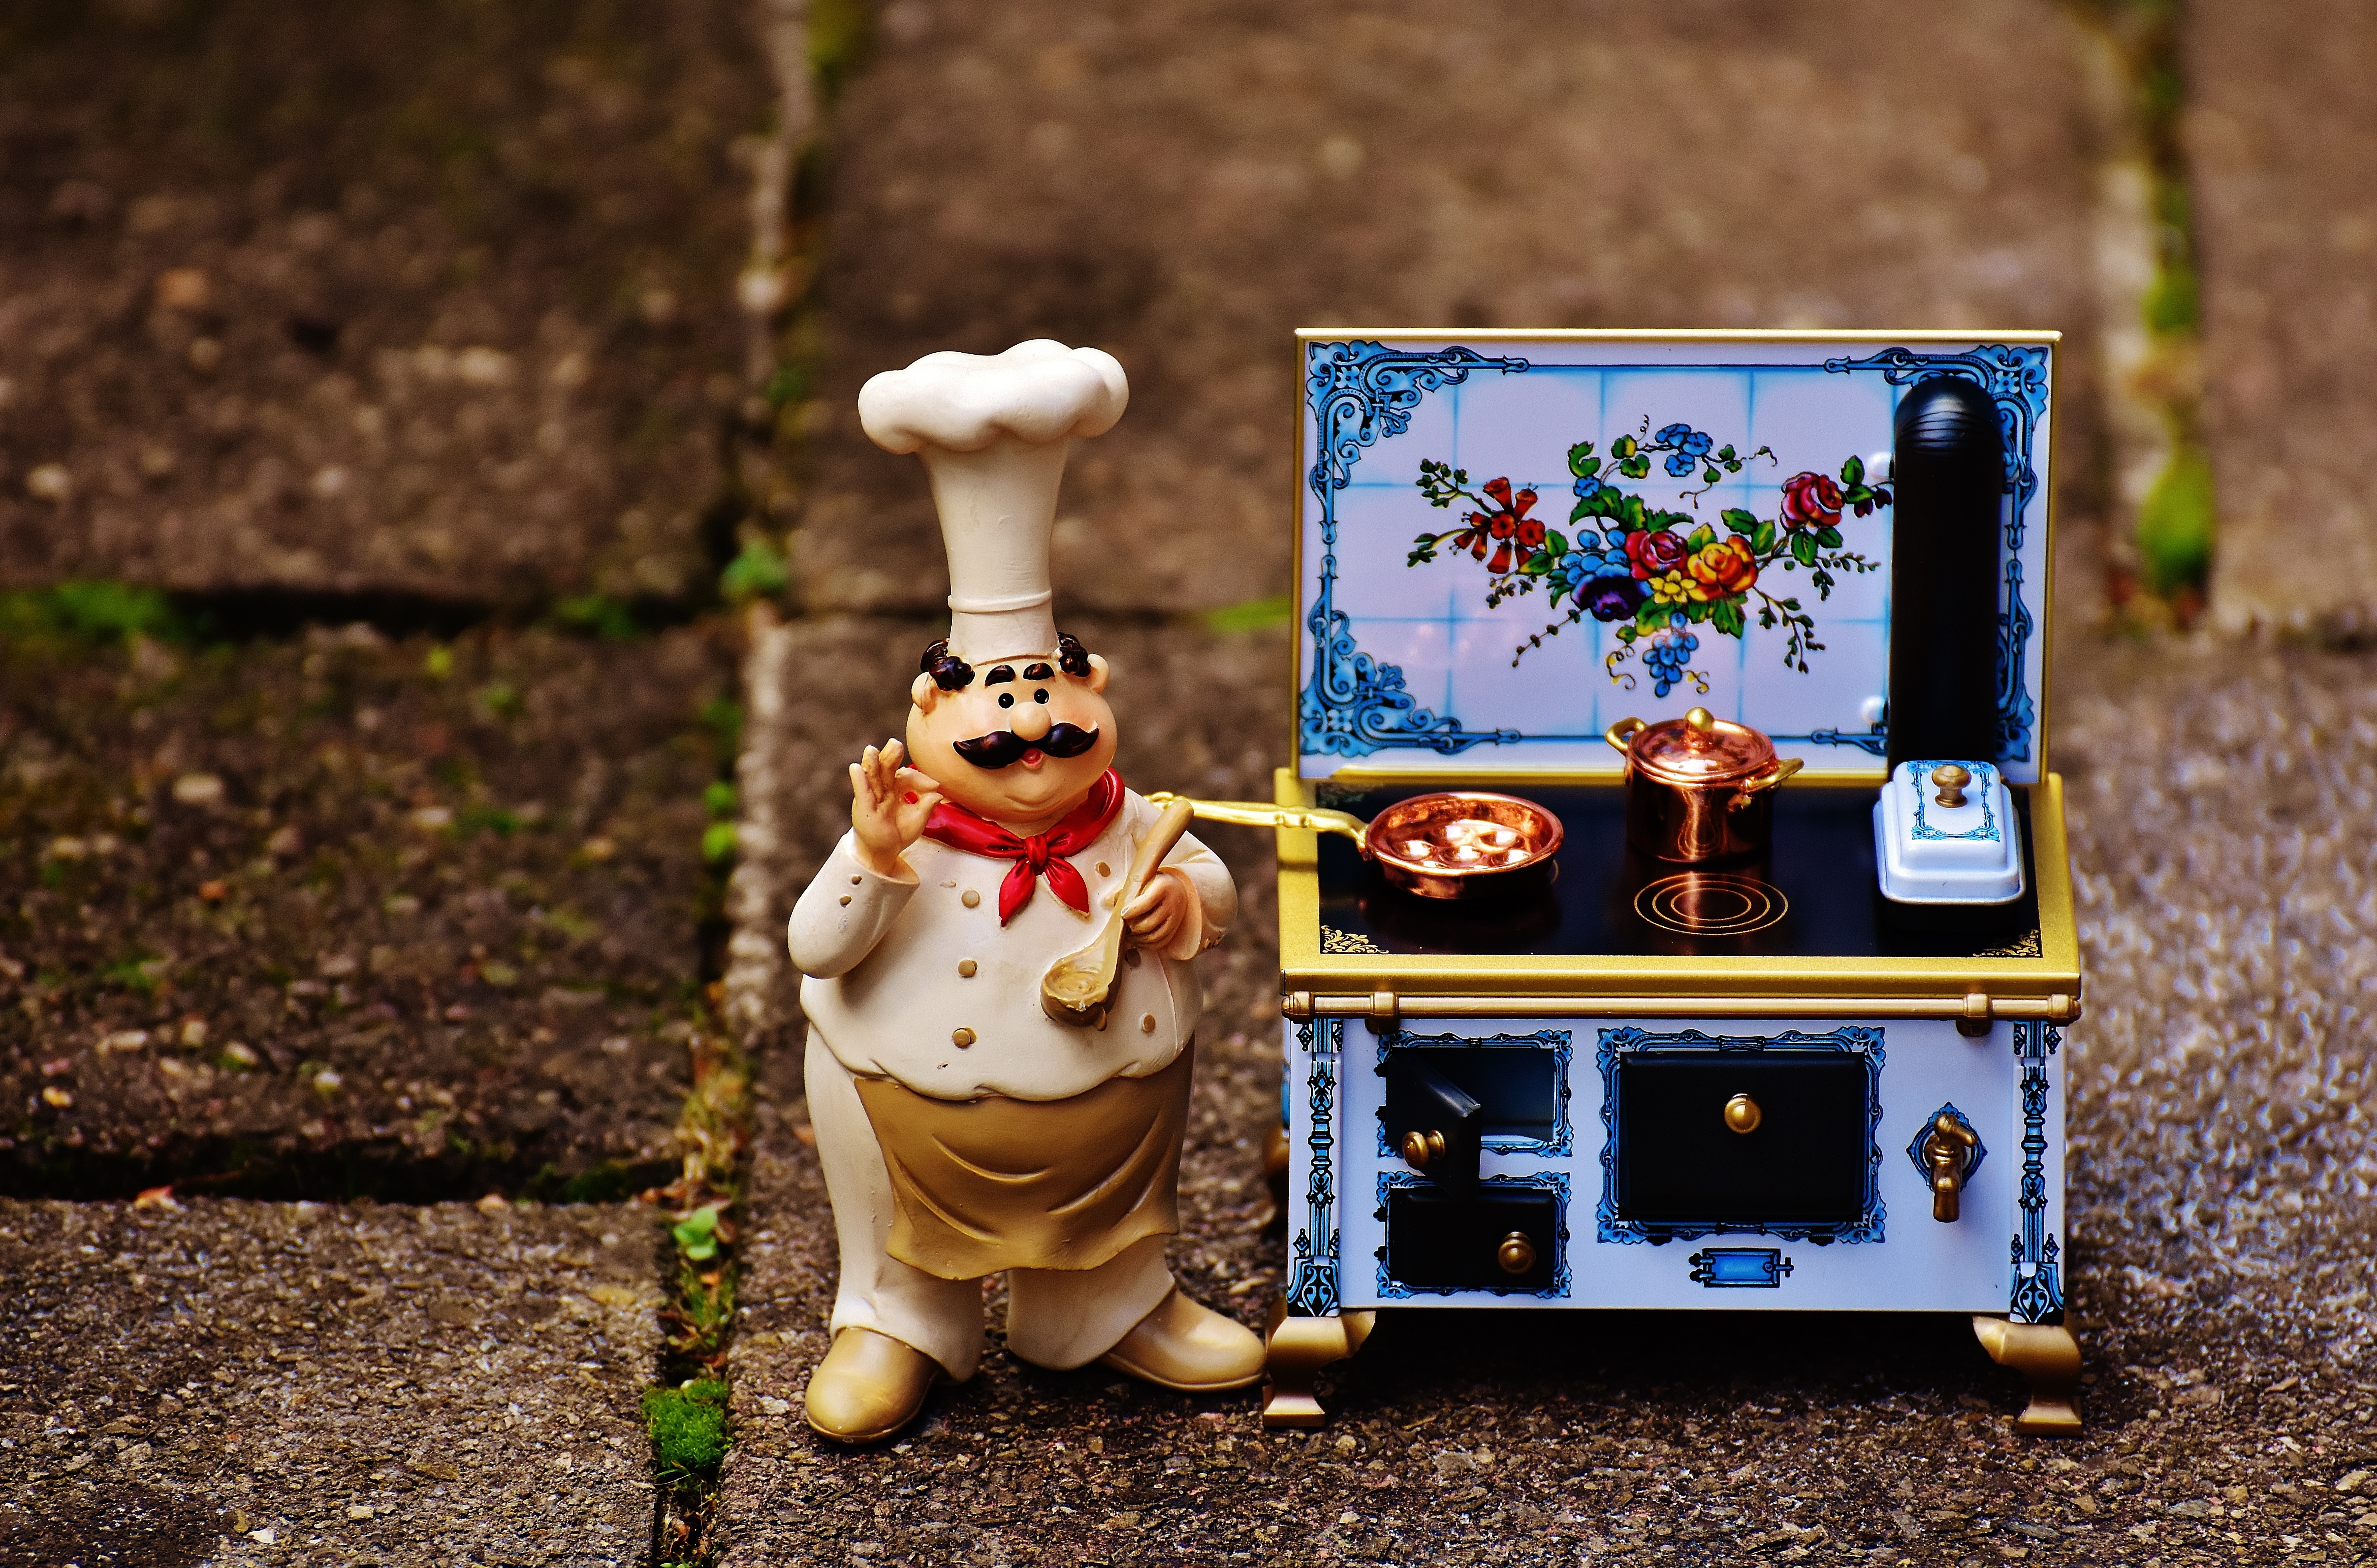
sweet, cute, pot, food, cooking, kitchen, child, gourmet, eat, toy, pan, preparation, fig, stove, funny